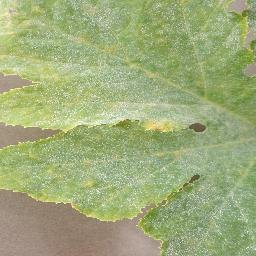
Label: Squash___Powdery_mildew